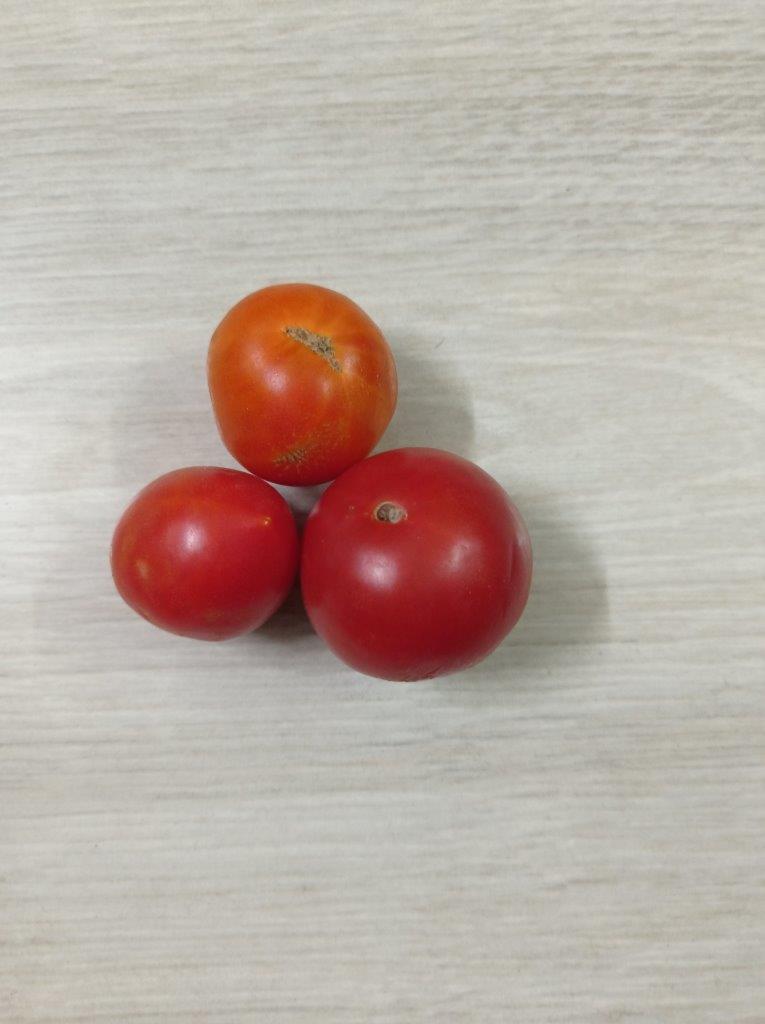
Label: Fresh